Friede Springer

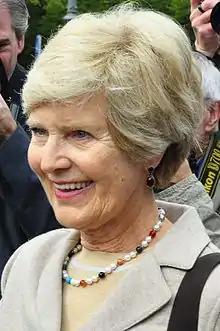
Springer in 2014

Friede Springer (born Friede Riewerts, 15 August 1942) is a German publisher and widow of Axel Springer. She is the main owner of the Axel Springer SE media conglomerate - and thus of Europe's largest newspaper "Bild" - being one of the richest people of Germany.